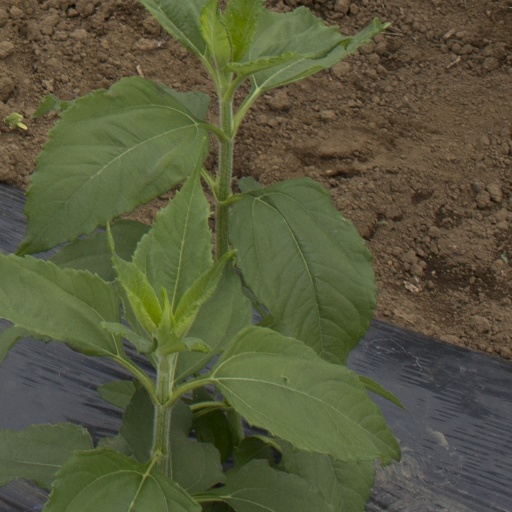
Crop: Jerusalem artichoke